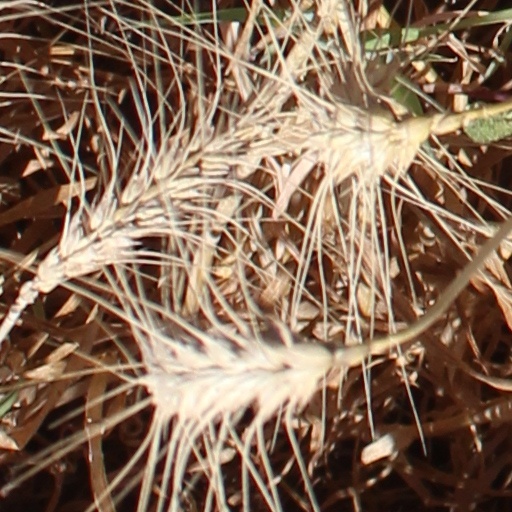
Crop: wheat